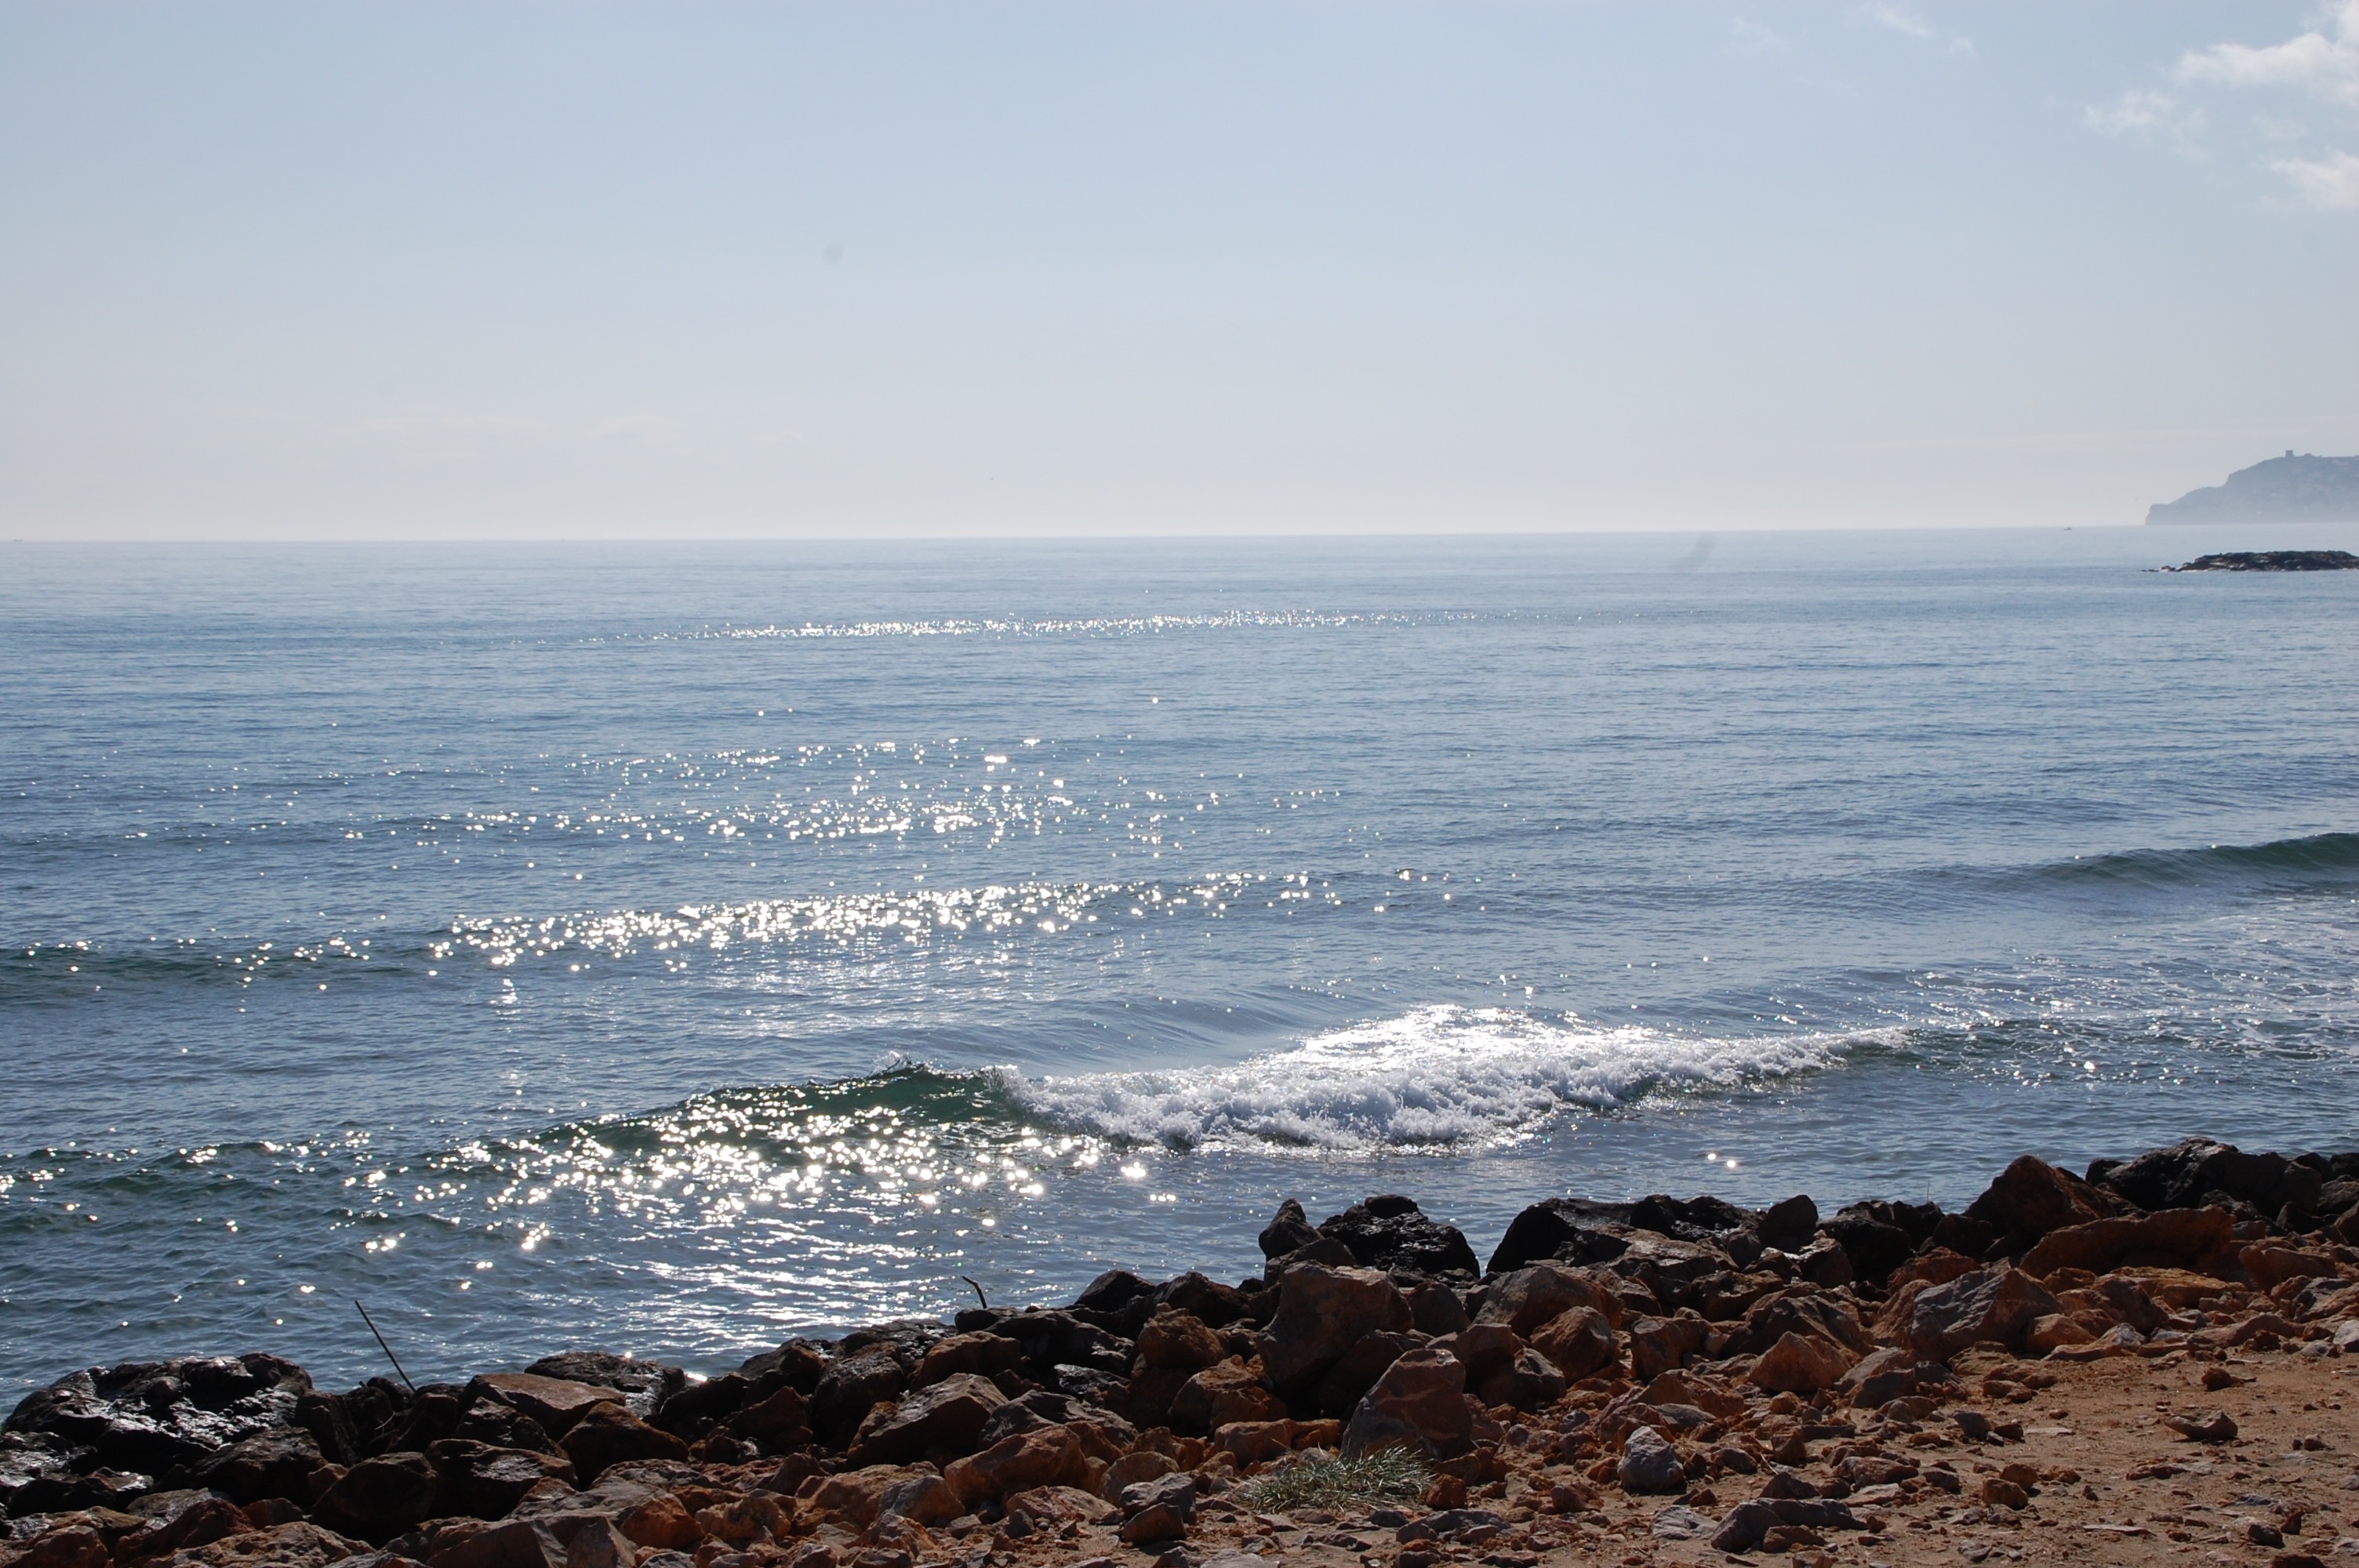
beach, sea, coast, water, sand, rock, ocean, horizon, cloud, shore, wave, cliff, tower, bay, terrain, material, body of water, reflections, side, cape, wind wave